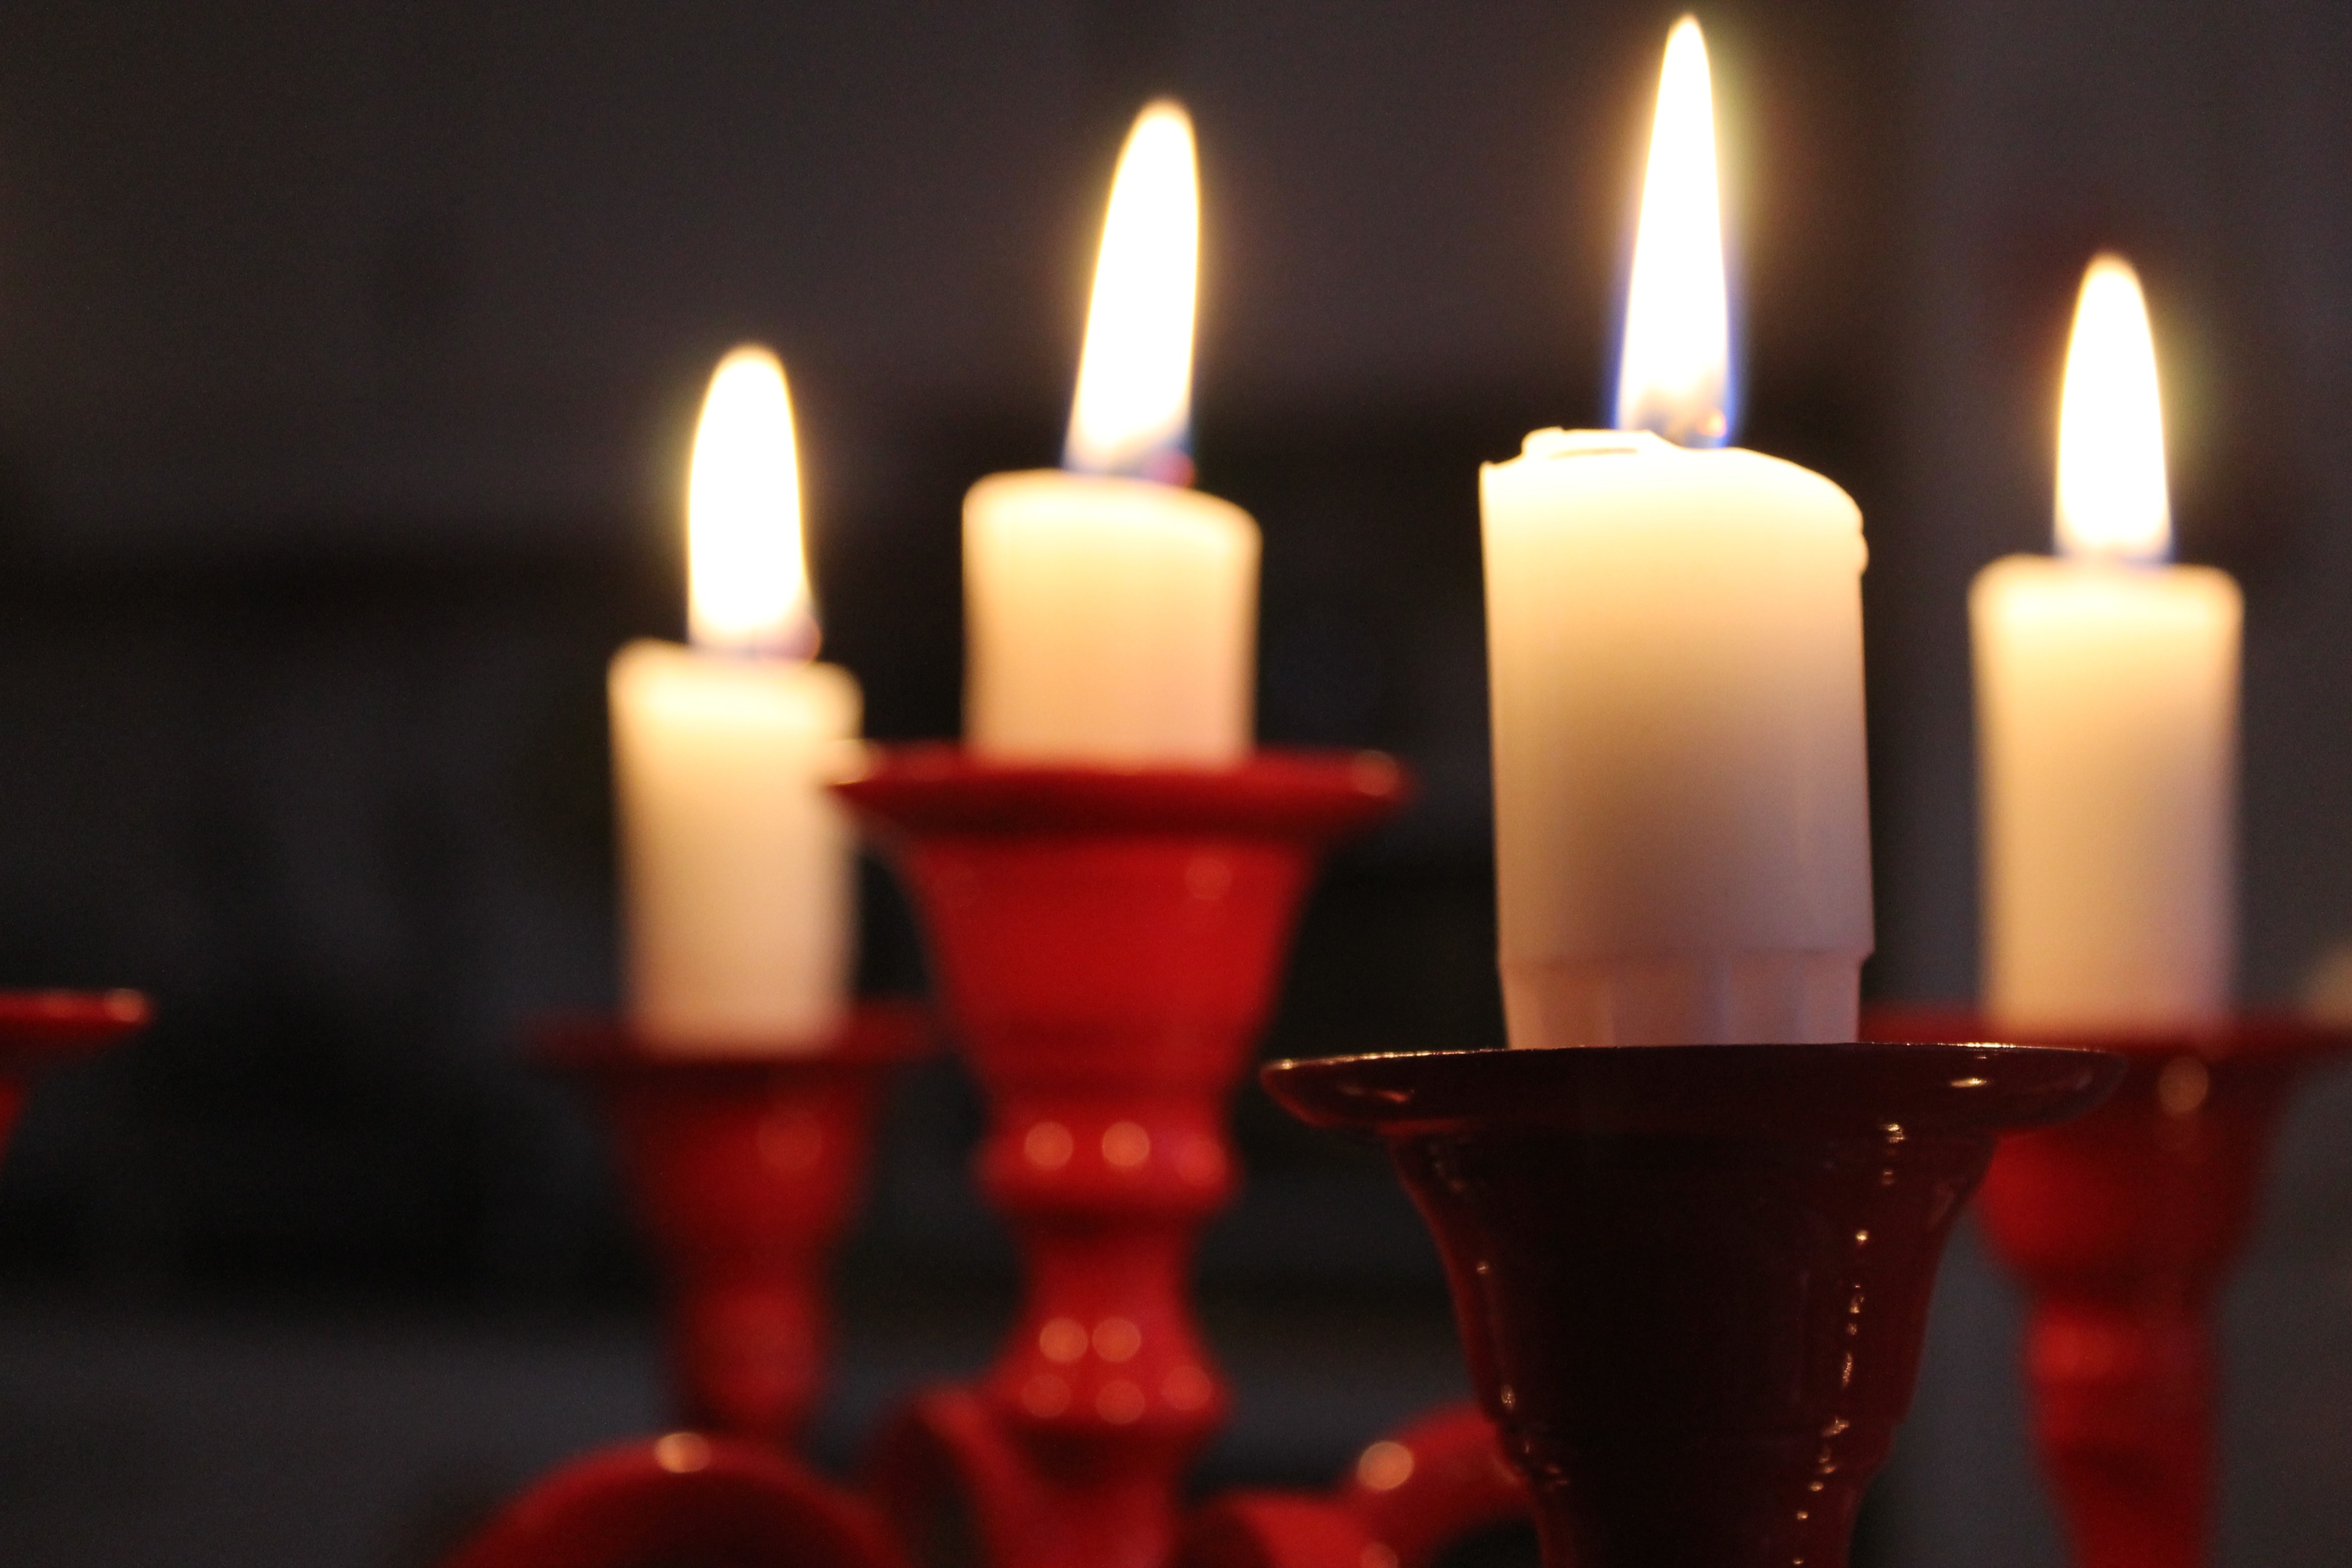
light, red, holiday, flame, candle, christmas, lighting, candle wax, christmas lights in red candlestick